Freilichtmuseum Roscheider Hof

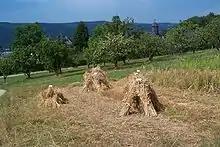
The Green Path, museum meadows and orchards

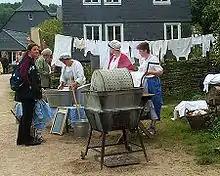
Farmers' and craftsmen's day

The "Roscheider Hof" estate is used today as an open-air museum. It consists of several buildings, with the core of the site formed by buildings around a rectangular courtyard. The Roscheider Hof was first mentioned in a record dating from 1330. During the 1978 renovations a few parts of a building came to light that could be dated to the early 16th century. For instance, there is a small walled window with late Gothic splays. Until the French Revolution in 1794 (when revolutionary troops conquered the Trier region), it was an agricultural estate owned by the St. Matthias Benedictine monastery, which still exists today. As part of the secularisation of these years, the estate was auctioned off in 1805 to the credit of the French state and acquired by Nicholas Valdenaire, who had come to the nearby town of Saarburg as a French soldier in 1801 and married there. Valdenaire extended the estate and enlarged the Roscheider Hof buildings with extensive renovations. He and his son Victor played a prominent role in the 1848 revolution: they were deputies in the provincial parliament, in the state parliament, in the Prussian national assembly in Berlin and in the first German parliament in the Paulskirche in Frankfurt, and were even imprisoned several times for such activities.